Tom Petty and the Heartbreakers

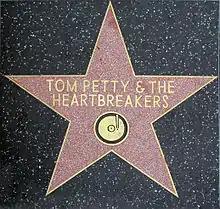
Hollywood walk of fame star, awarded in 1999

In 1993, Petty released "Greatest Hits", which included the hit single "Mary Jane's Last Dance". Stan Lynch had moved to Florida, but was persuaded to return for his last session with the band.